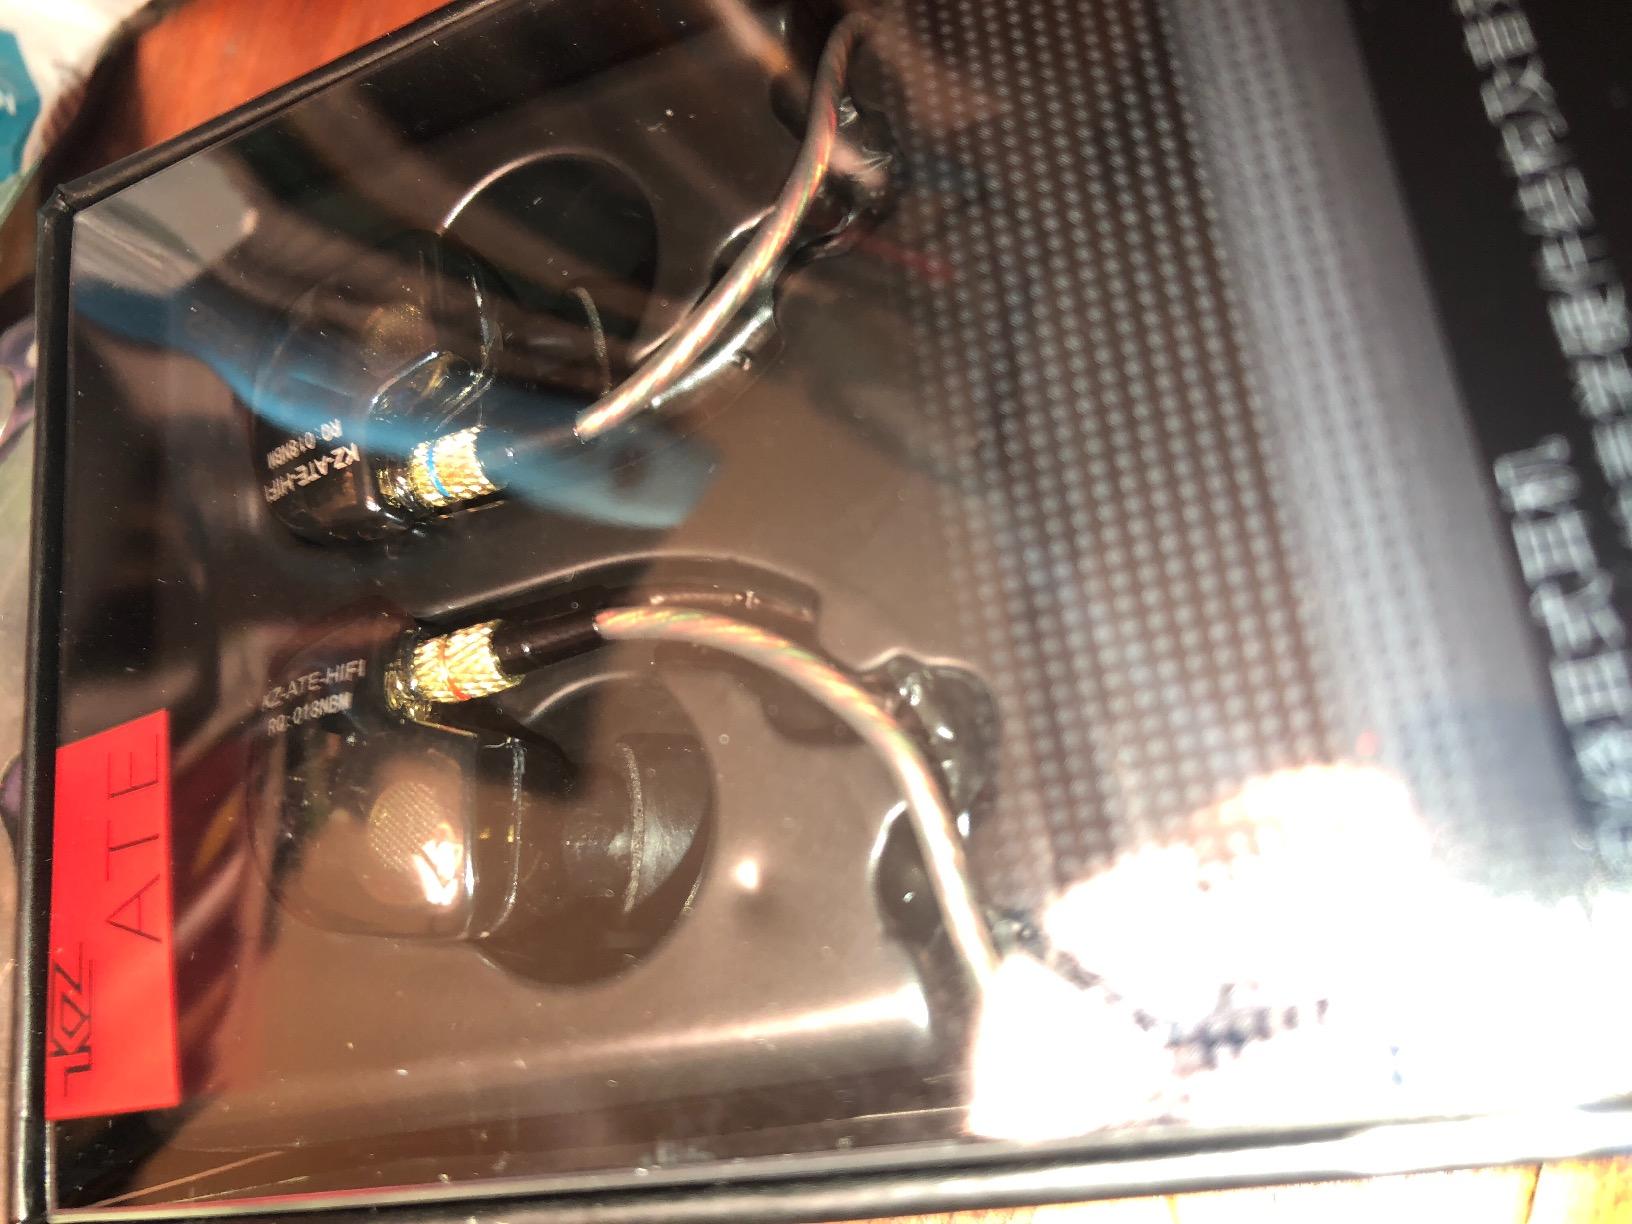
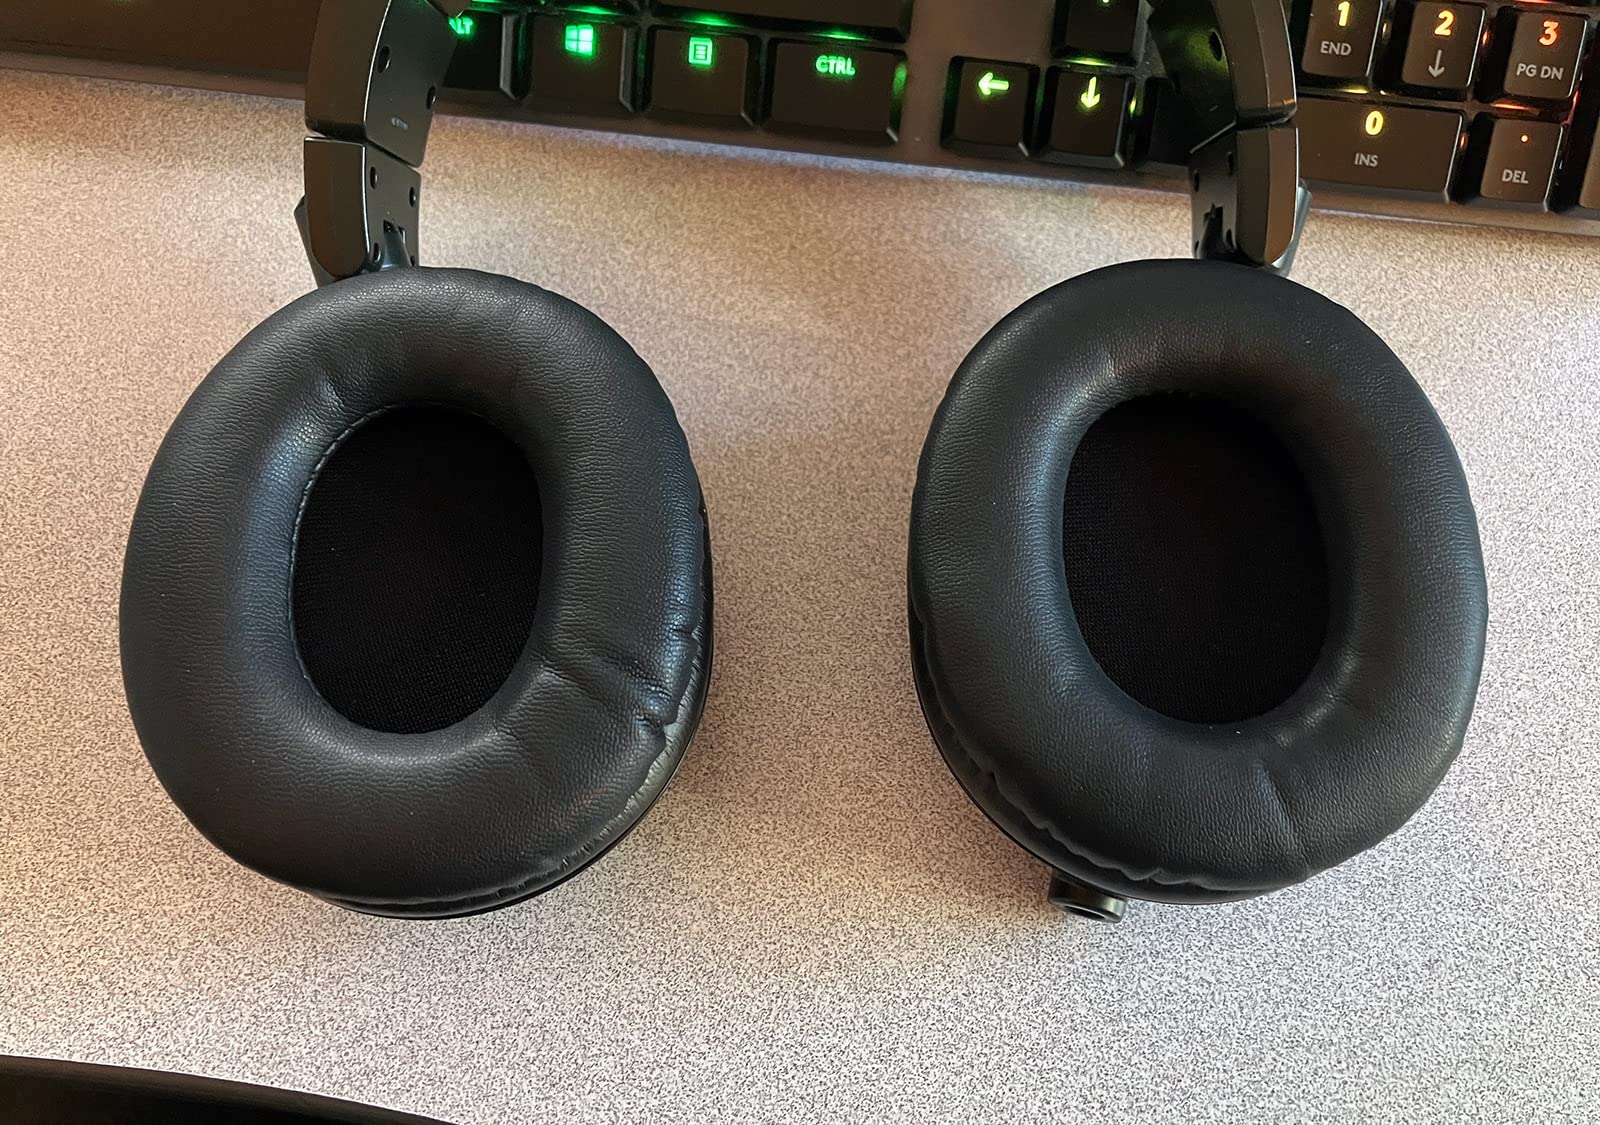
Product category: headphones
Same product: no